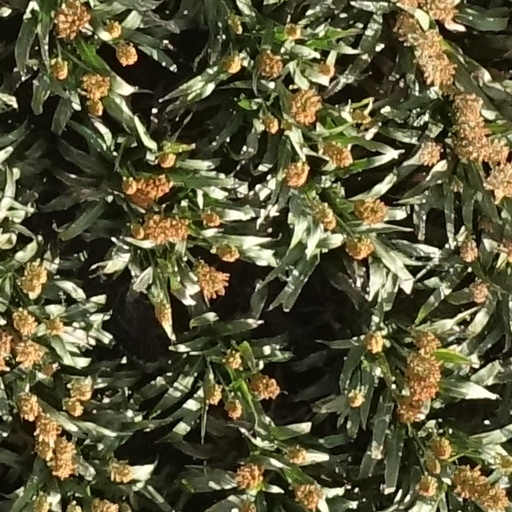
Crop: sorghum